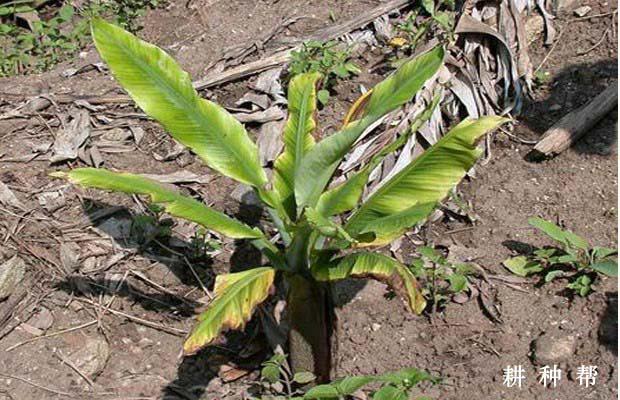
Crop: unknown
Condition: banana_banana_bunchy_top